Nils Tavernier

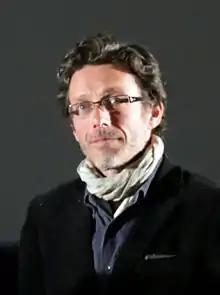
Tavernier at the premiere of "De toutes nos forces", 2014

Nils Tavernier (born 1 September 1965) is a French actor and director. He is best known for his film appearances in "Beatrice" (1987), "Valmont" (1988), and "Revenge of the Musketeers" (1994), and for his directorial efforts "The Other Side of the Tracks" (1997), "Etoiles: Dancers of the Paris Opera Ballet" (2001), and "Les enfants de Thiès" (2001). He is the son of film director Bertrand Tavernier.